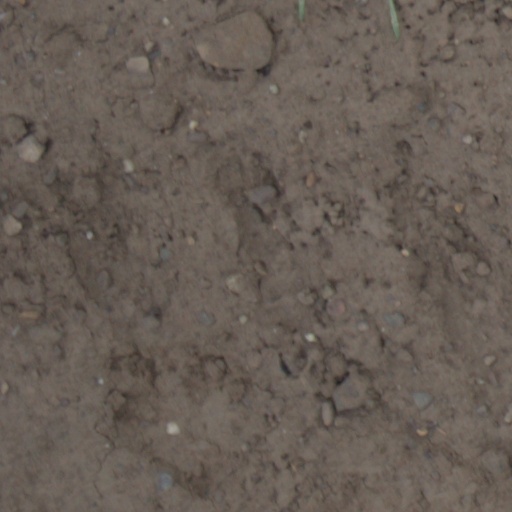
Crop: wheat